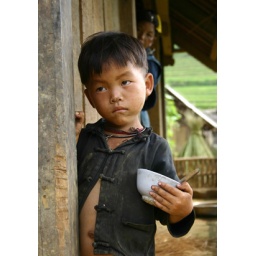
A Hmong boy hugs his bowl in the highlands of Sapa, Vietnam.